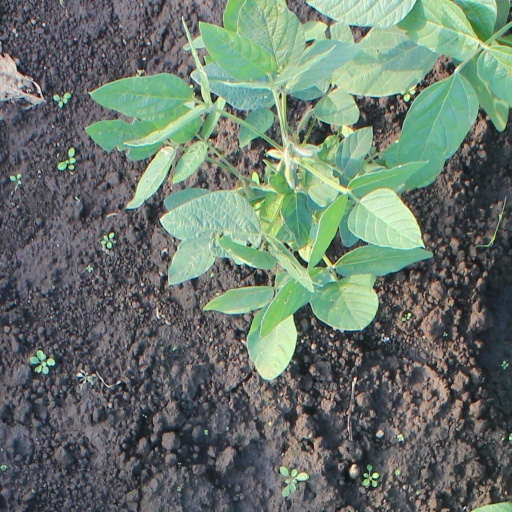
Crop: soybean